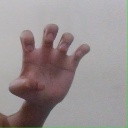
अक्षर: झ